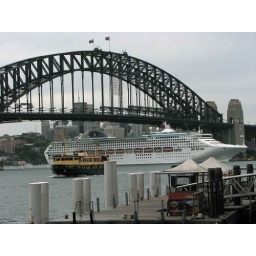
Dawn Princess - the equally largest ship which can sail beneath the Sydney Harbour Bridge